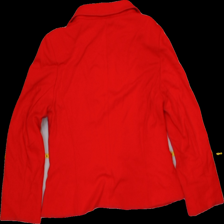
View: back
Type: Blazer
Category: Ladies
Brand: Not Applicable
Colors: Red
Material: 62% viscose, 38% nylon
Cut: Regular
Size: 42
Trend: No trend
Stains: No
Price range: <50
Recommended usage: Export